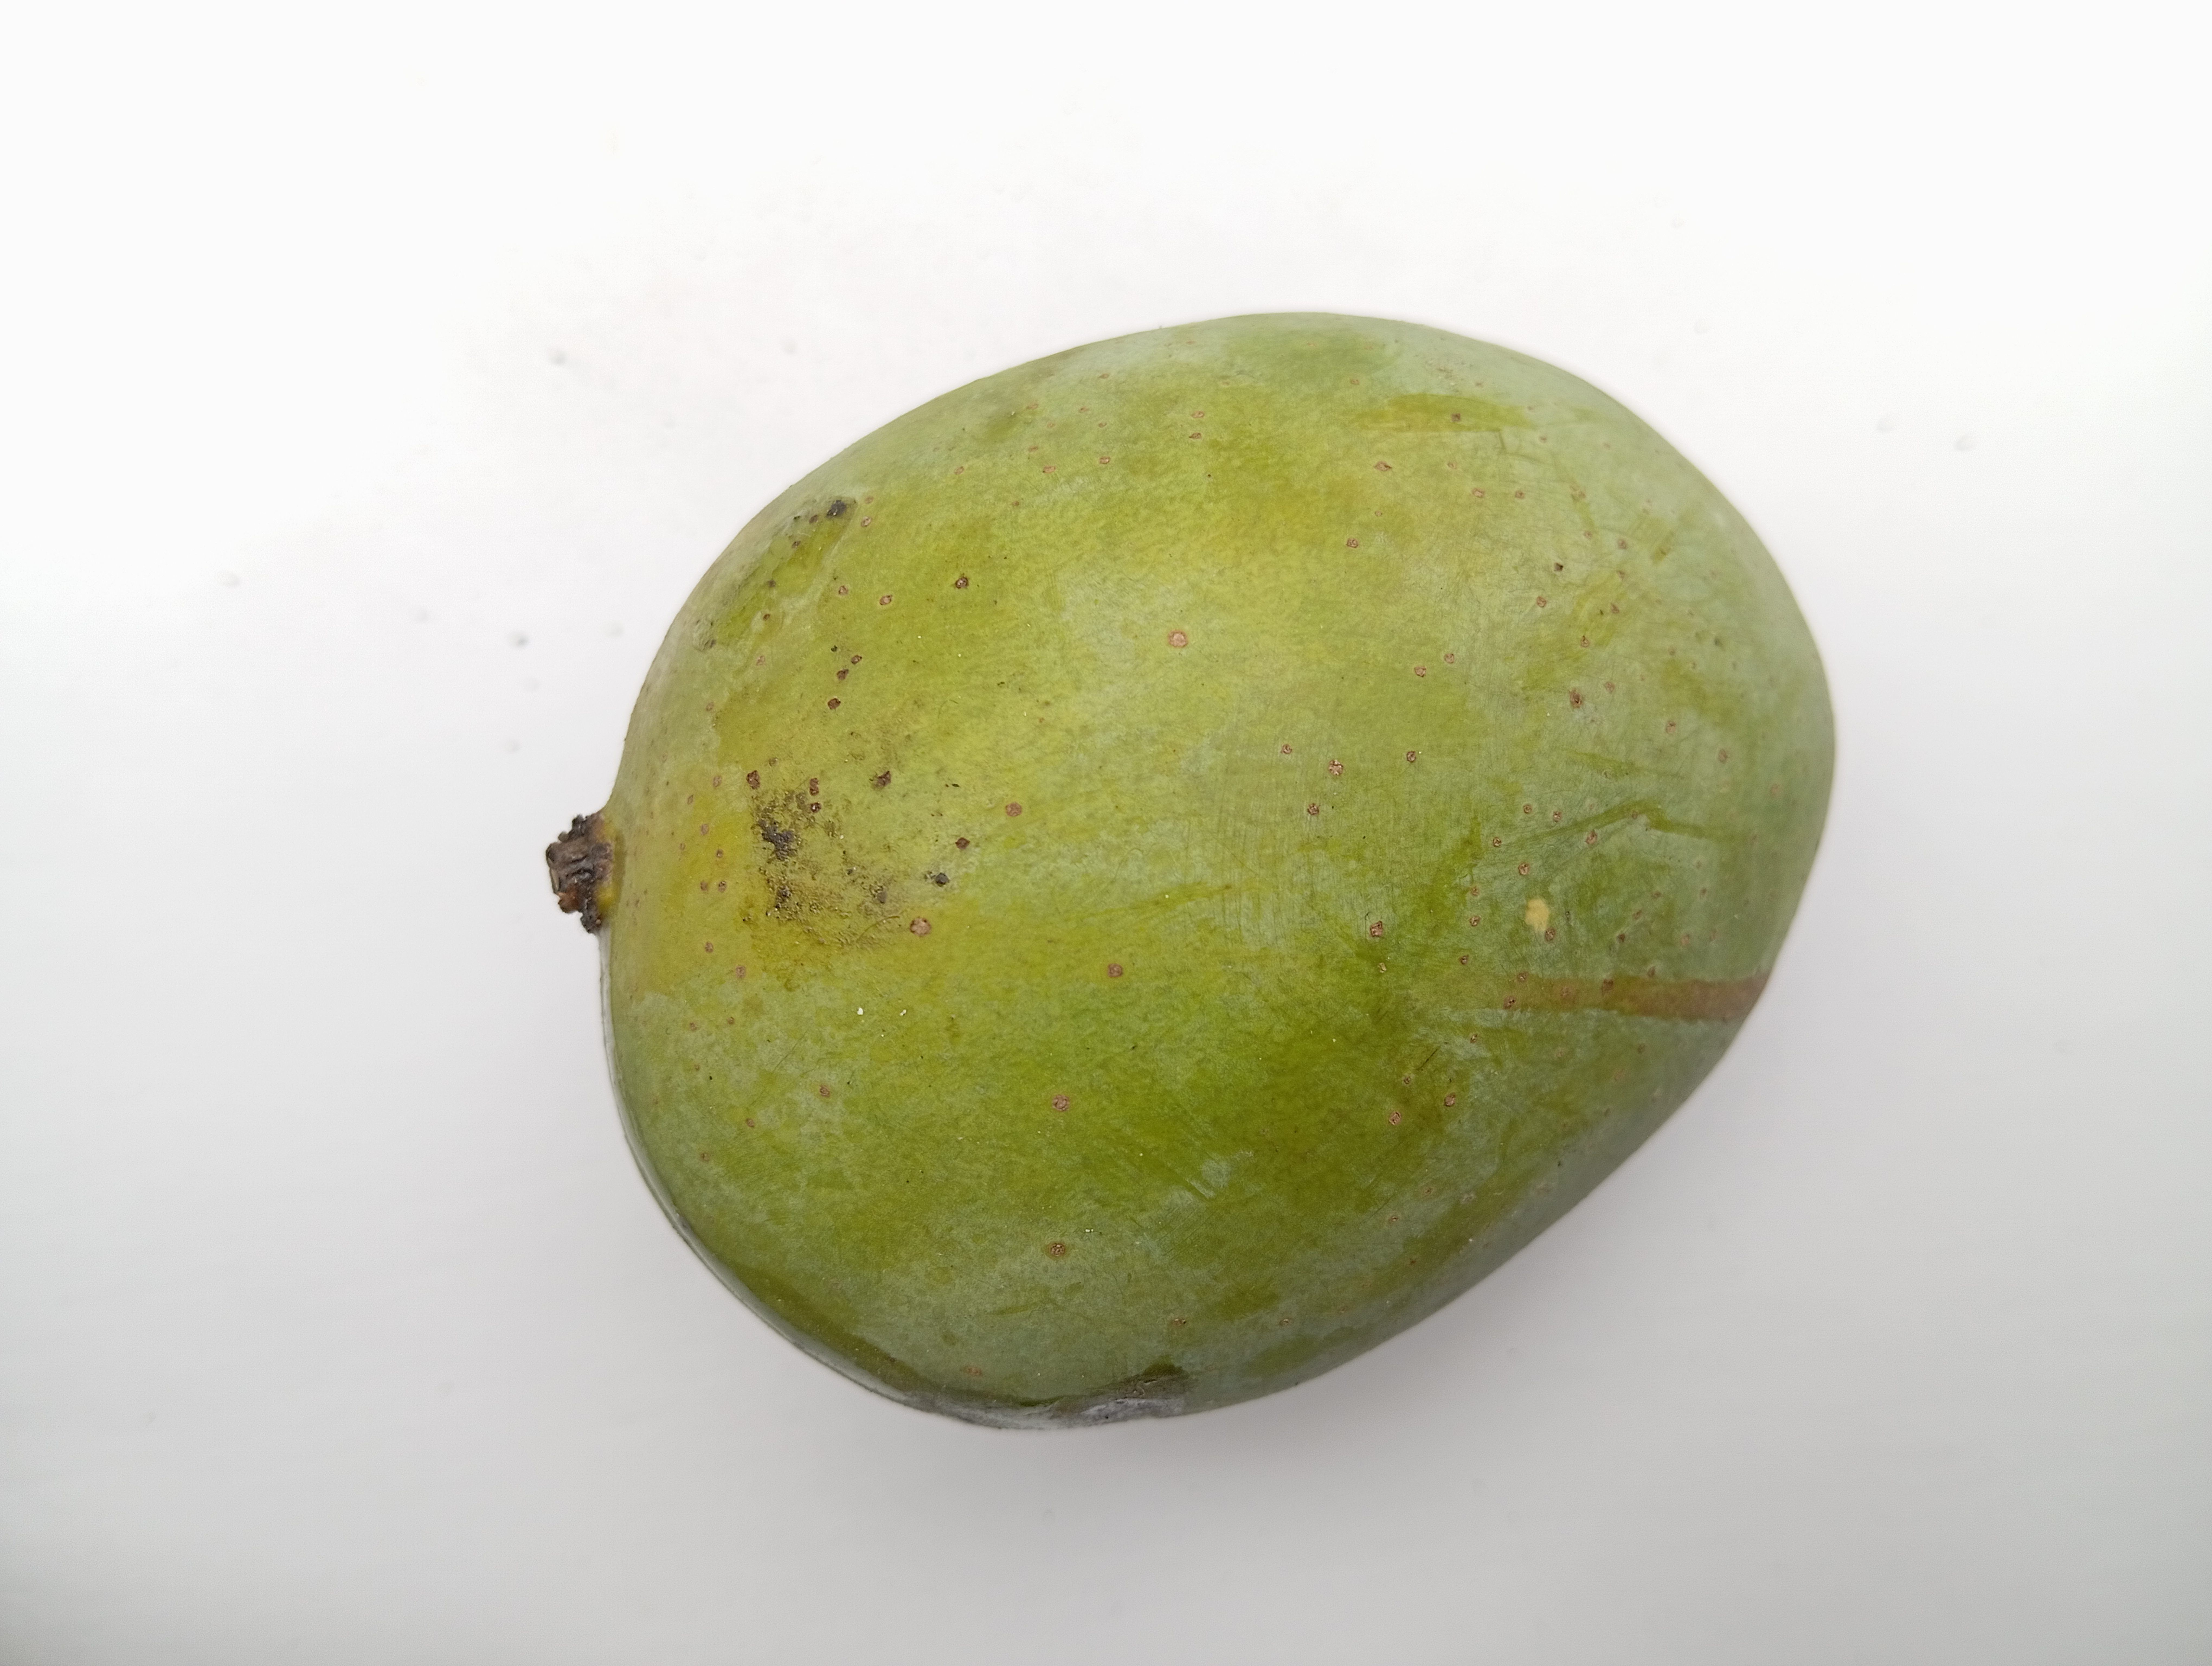
Mango variety: Langra